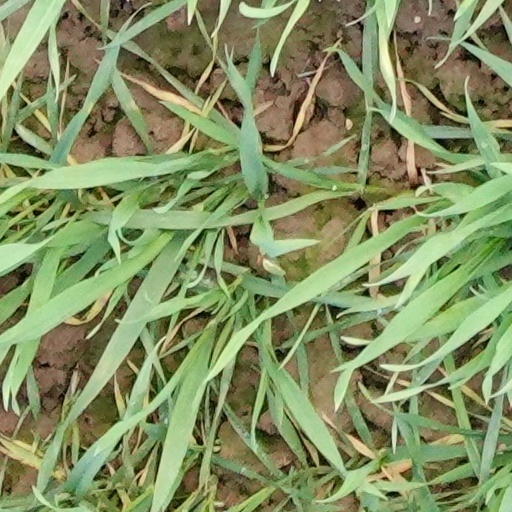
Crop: wheat